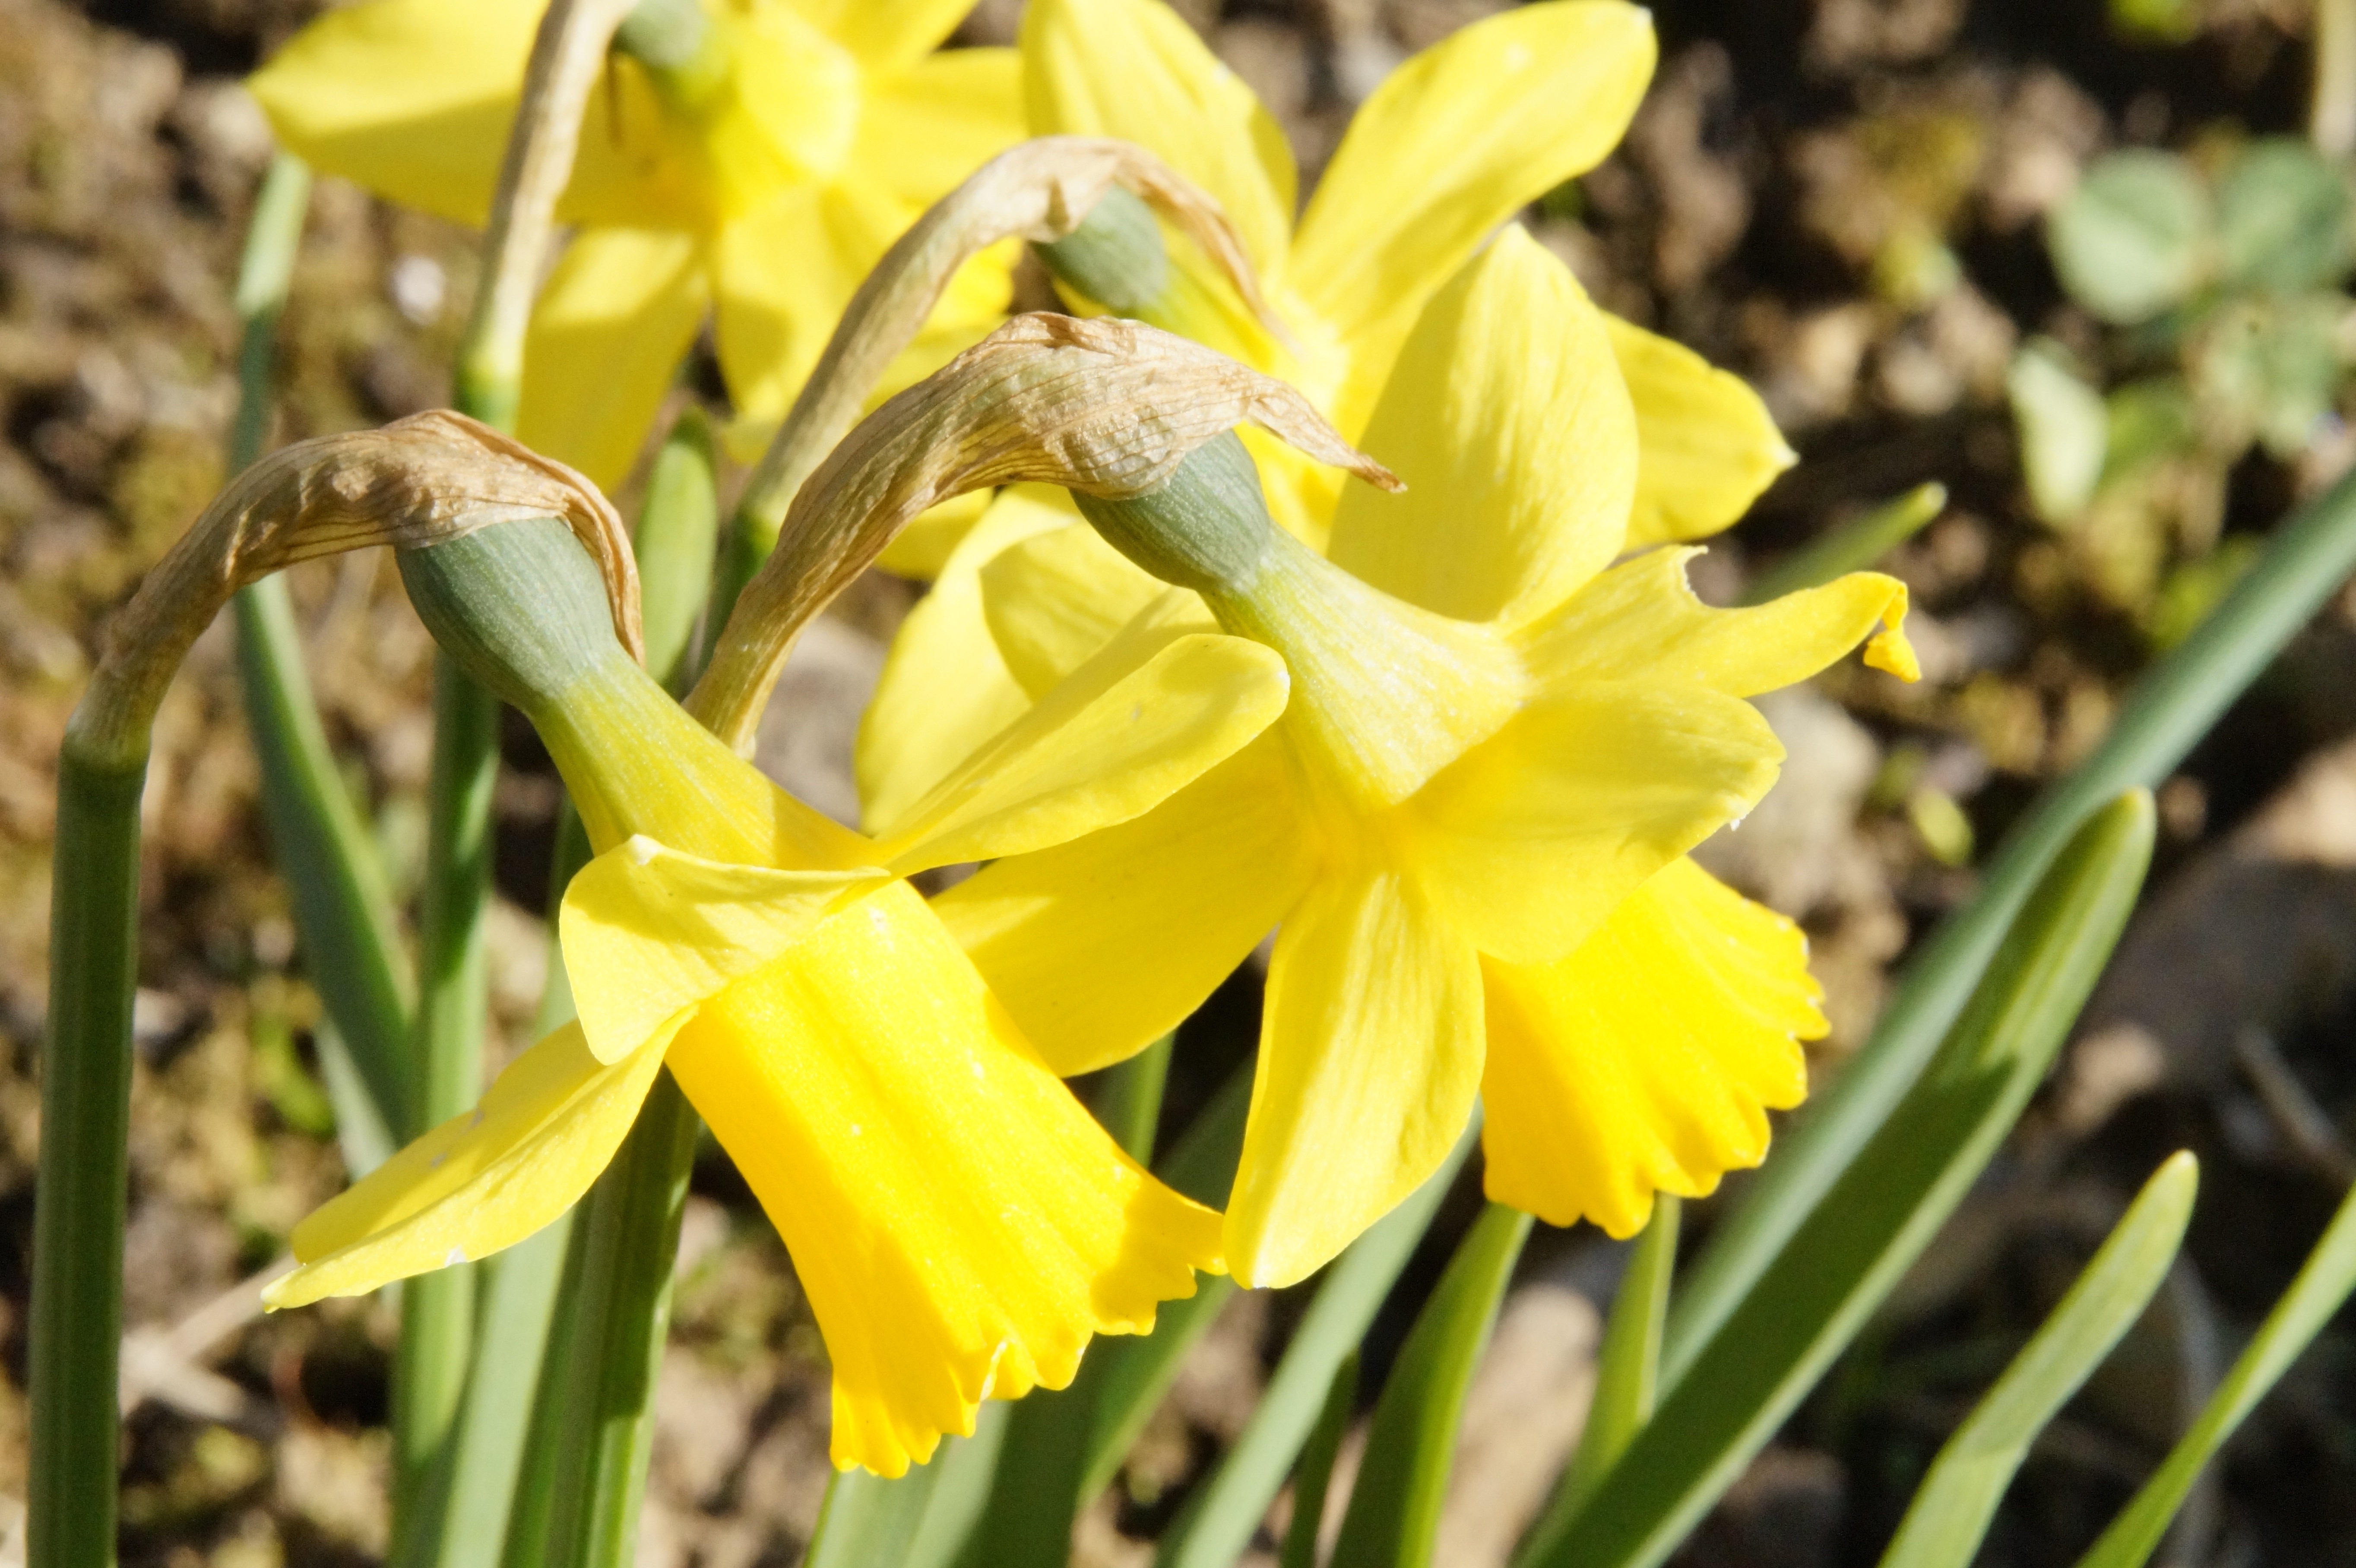
nature, blossom, plant, flower, bloom, spring, botany, yellow, garden, close, flora, narcissus, easter, early bloomer, spring flower, garden plant, flowering plant, easter greeting, osterglocken, land plant, fawn lily